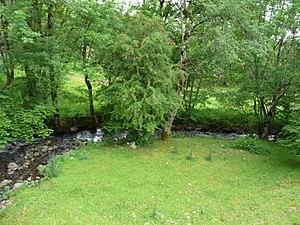
Le Bonjon en aval du pont de la route départementale 36, Marcenat, Cantal, France.
Marcenat est une commune française située dans le département du Cantal en région Auvergne-Rhône-Alpes.